Antonín Pavel Wagner

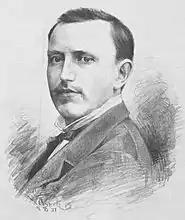
Antonín Pavel Wagner, portrait by Jan Vilímek (1881)

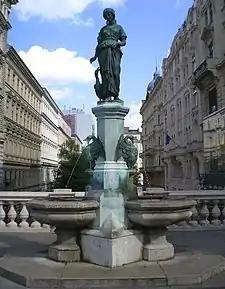
Goose Girl Fountain, Mariahilf district

Antonín Pavel Wagner (3 July 1834 in Dvůr Králové nad Labem – 27 January 1895 in Vienna) was a Czech sculptor who spent most of his career in Vienna.